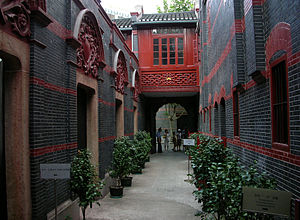
Shanghai / Galleri
Shanghai er Folkerepublikken Kinas største by med 23.390.000 indbyggere. Byen er placeret ved Yangtze-deltaets bredder i det østlige Kina, og. Shanghai er en af Kinas fire kommuner, der også er administrative regioner og har samme administrative status som en provins.